Cinema of Spain

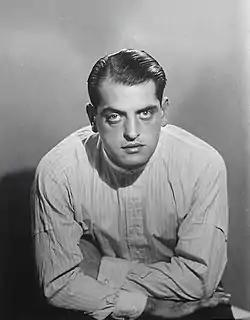
Luis Buñuel, a pioneering Spanish filmmaker renowned for his surreal and provocative cinematic works.

In 1914, Barcelona was the center of the nation's film industry. The "españoladas" (historical Spanish epics) predominated until the 1960s. Prominent among these were the films of Florián Rey, starring Imperio Argentina, and the first version of "Nobleza Baturra" (Juan Vila Vilamala, 1925). Historical dramas such as "Vida de Cristóbal Colón y su Descubrimiento de América" –"The Life of Christopher Columbus and His Discovery of America"– (Gérard Bourgeois, 1917), adaptations of newspaper serials such as "Los misterios de Barcelona" –"The Mysteries of Barcelona"– (starring Joan Maria Codina, 1916), and of stage plays such as "Don Juan Tenorio" (1922) and "zarzuelas" (comedic operettas), were also produced. Even the Nobel Prize-winning playwright Jacinto Benavente, who said that "in film they pay me the scraps," would shoot film versions of his theatrical works.